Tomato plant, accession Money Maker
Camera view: bottom (45 deg); turntable rotation: 240 degrees
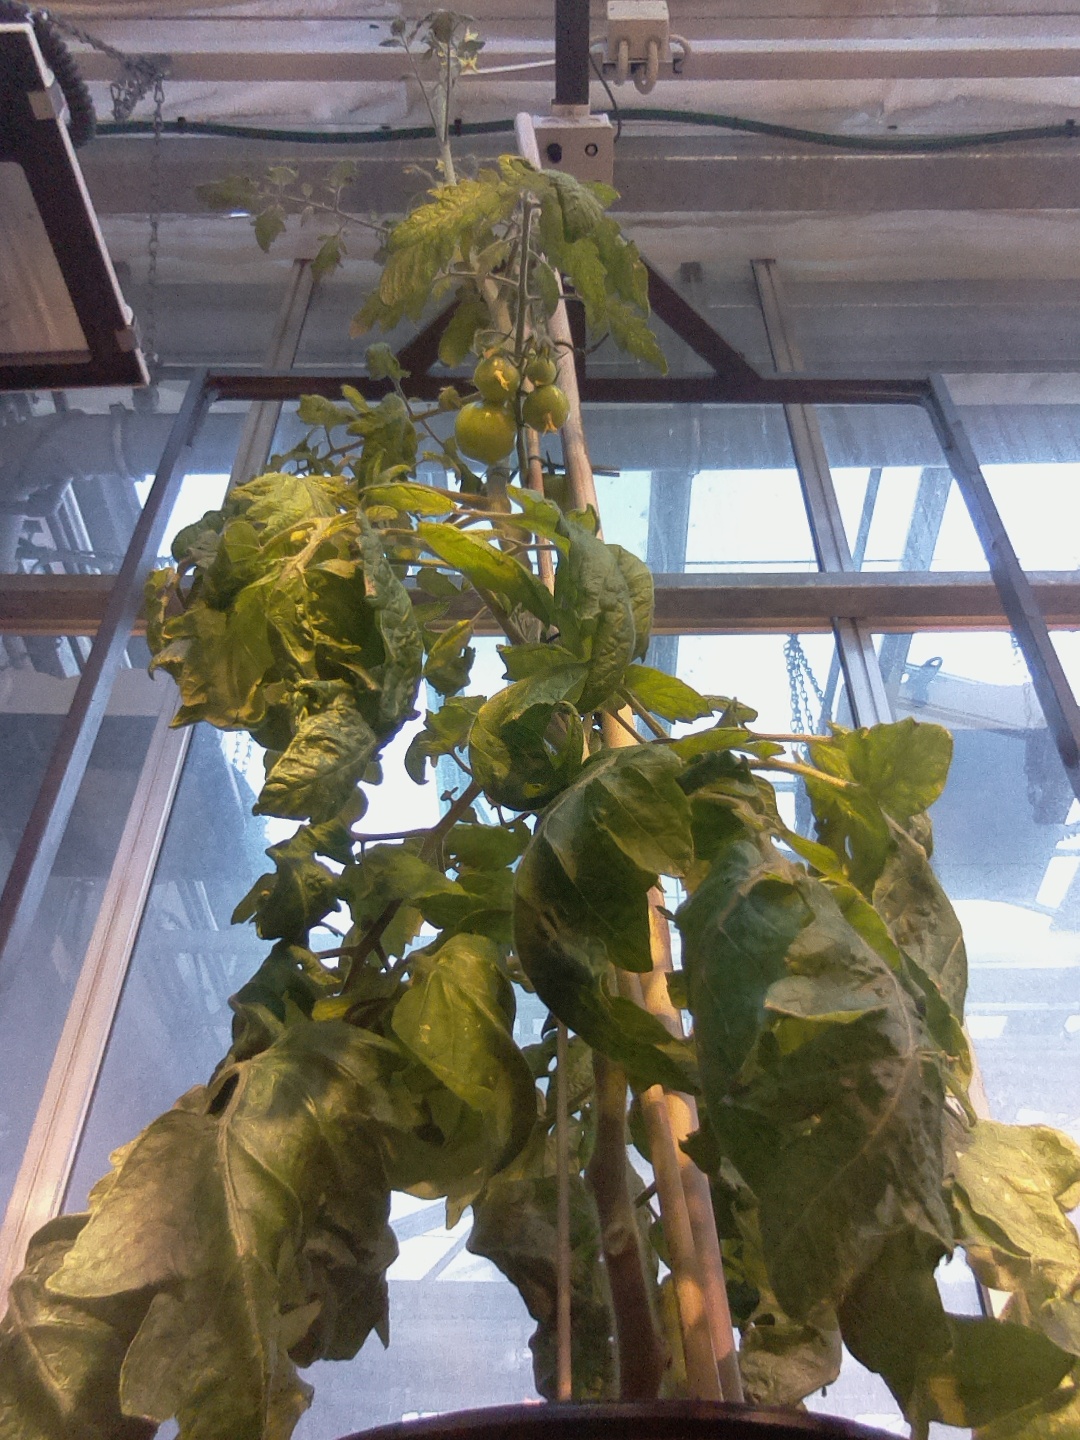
BBCH growth stage 73: 30%-40% of final fruit size